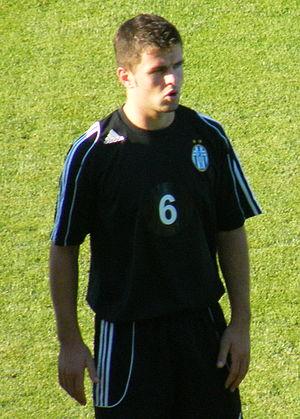
L'étoile est un des symboles pouvant orner certains maillots de football et utilisés pour préciser le palmarès des équipes concernées.